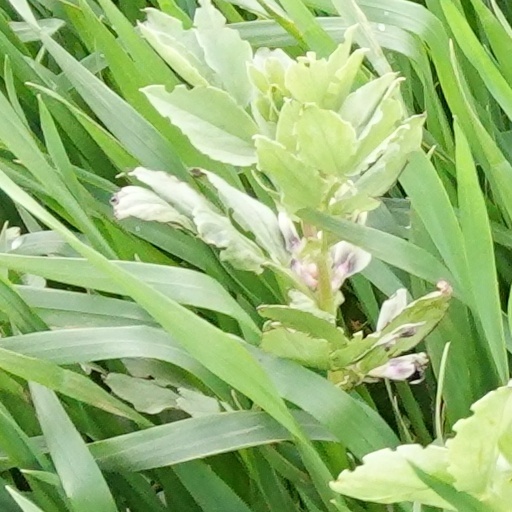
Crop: wheat